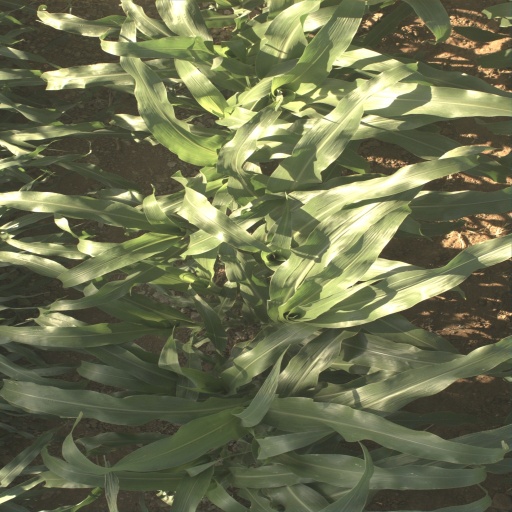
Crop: sorghum